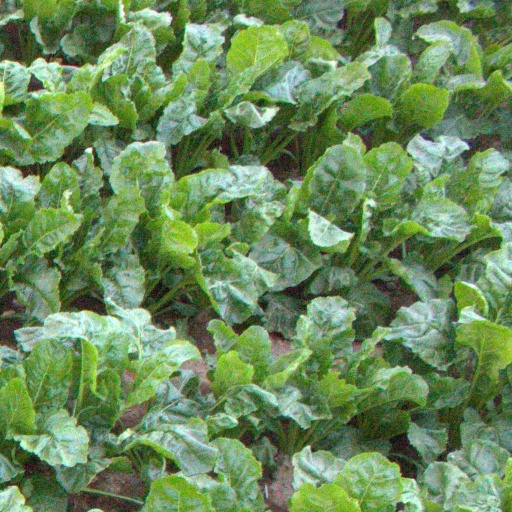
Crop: sugar beet